Faculty of Medicine of Sousse

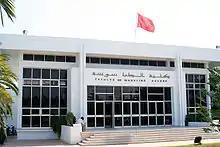
FMS entrance.

The Faculty of Medicine of Sousse or "FMS", is a Tunisian university establishment created according to the law N°74-83 of December 11, 1974. Part of the University of Sousse.